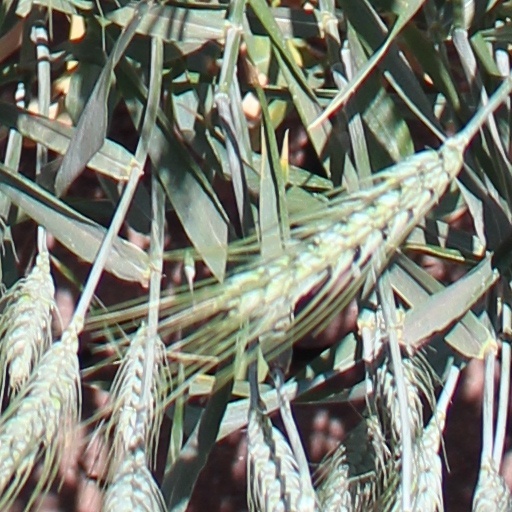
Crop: wheat